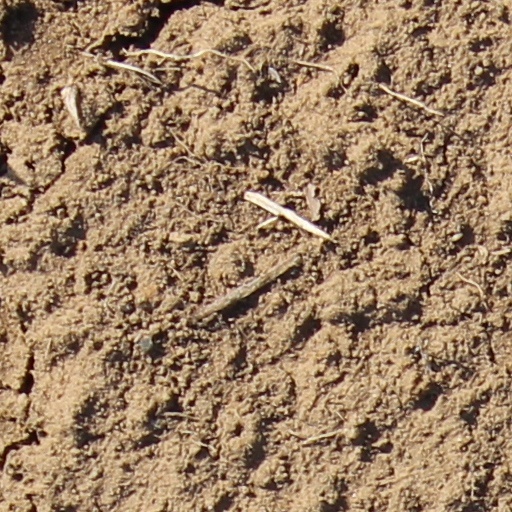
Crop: wheat